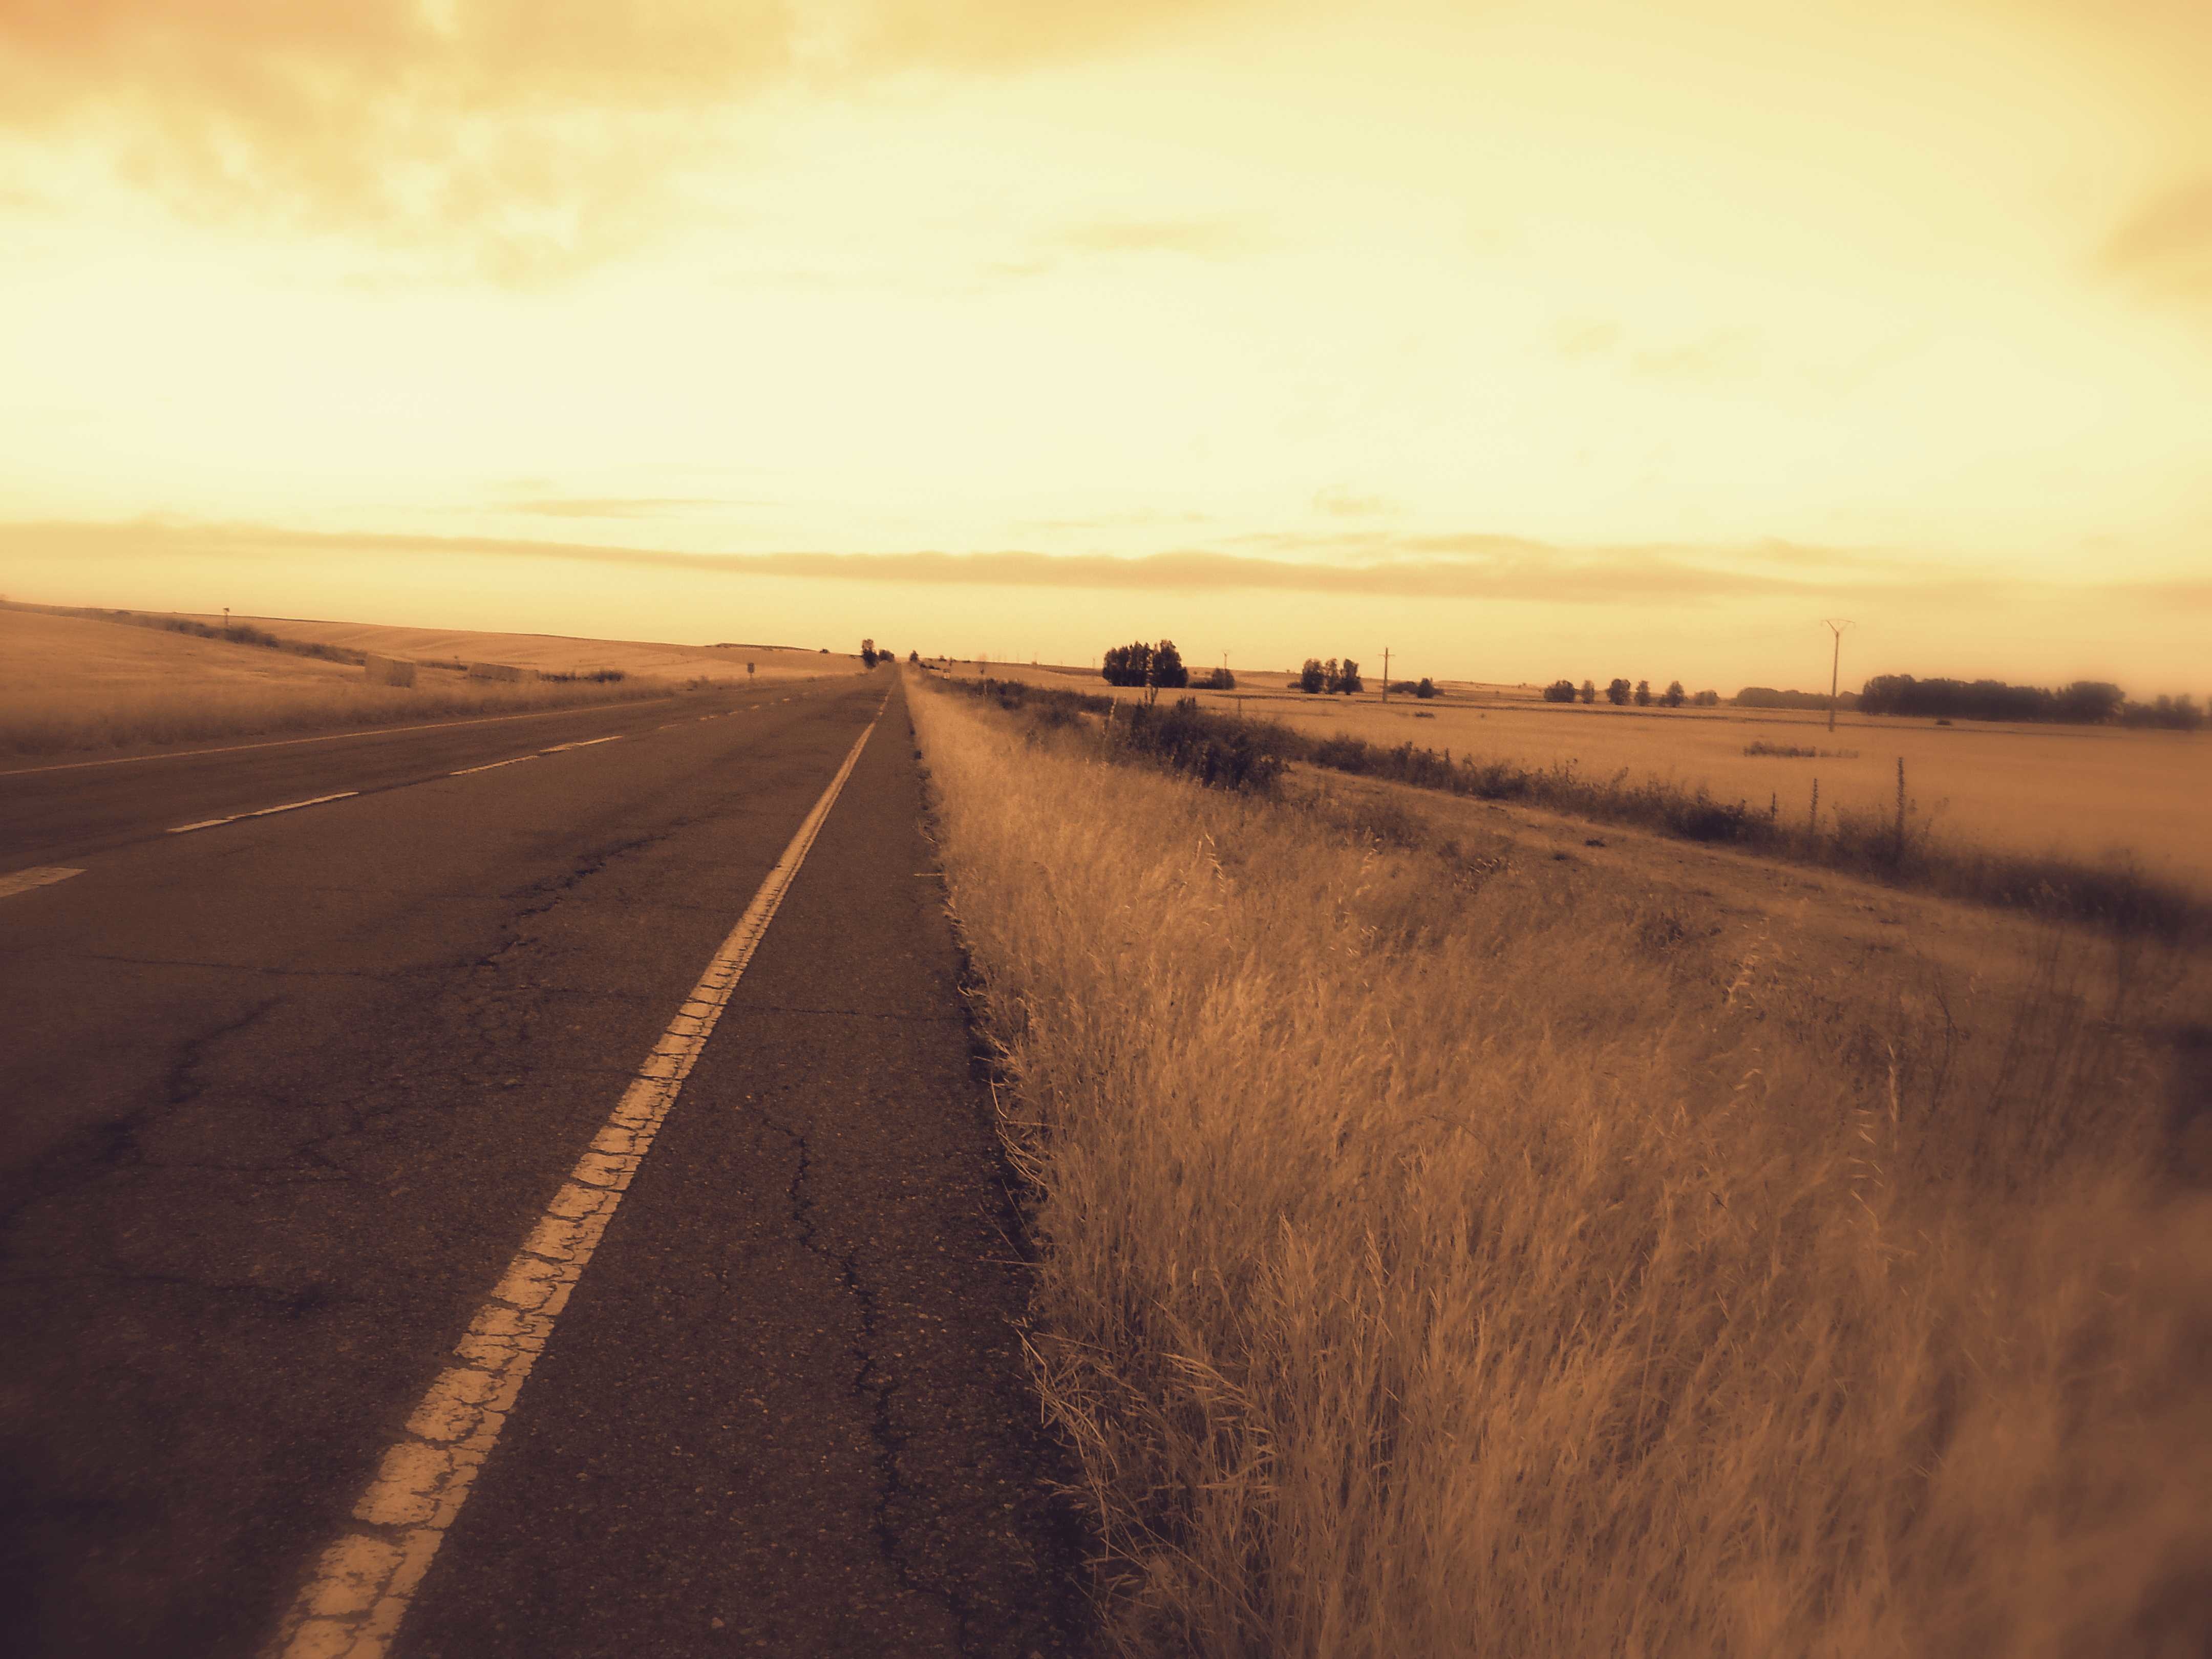
landscape, sea, coast, sand, horizon, cloud, sunrise, sunset, road, field, prairie, sunlight, morning, hill, desert, highway, dawn, dusk, evening, infrastructure, rural area, natural environment, atmospheric phenomenon, aeolian landform